Hurricane Claudette (2003)

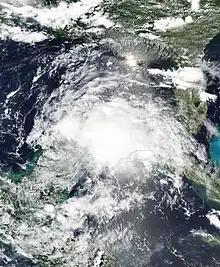
Tropical Storm Claudette hitting the Yucatán Peninsula on July 11

Mexican officials issued a tropical storm warning 37 hours prior to the storm's landfall between Chetumal and Cabo Catoche, Quintana Roo. The warning was upgraded to a hurricane warning about a day before landfall, but was downgraded when Claudette weakened just 13 hours prior to its landfall in the Yucatán Peninsula. The Mexican government declared a state of emergency in the projected path of the storm, and declared an evacuation order for 1,500 citizens in Quintana Roo. There, residents remained calm during the evacuation. Tourists left nightclubs for supermarkets to stock up on, among other items, beer, which was banned at midnight. Schools were set up as shelters, while police forced tourists to remain in their hotels.